Onzil

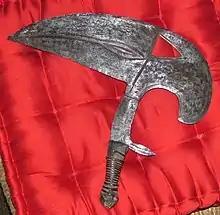
Onzil from eastern Gabon

Looking like an axe, the "onzil" has a calao-shaped blade. Its handle, often made of wood, is covered with copper wire, iron or brass. Sometimes handles are made of ivory. The onzil served as sacrificial weapons or for war. The Kotas called them "osele" or "musele", and the Fang called them "onzil". Early forms of this style knife, associated with the Fang people, had shorter straight handles. Kota people are neighbors of the Fang and likely from them adopted this style of knife.